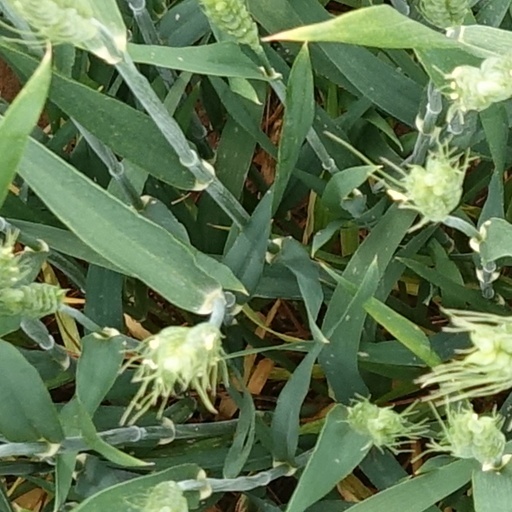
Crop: wheat